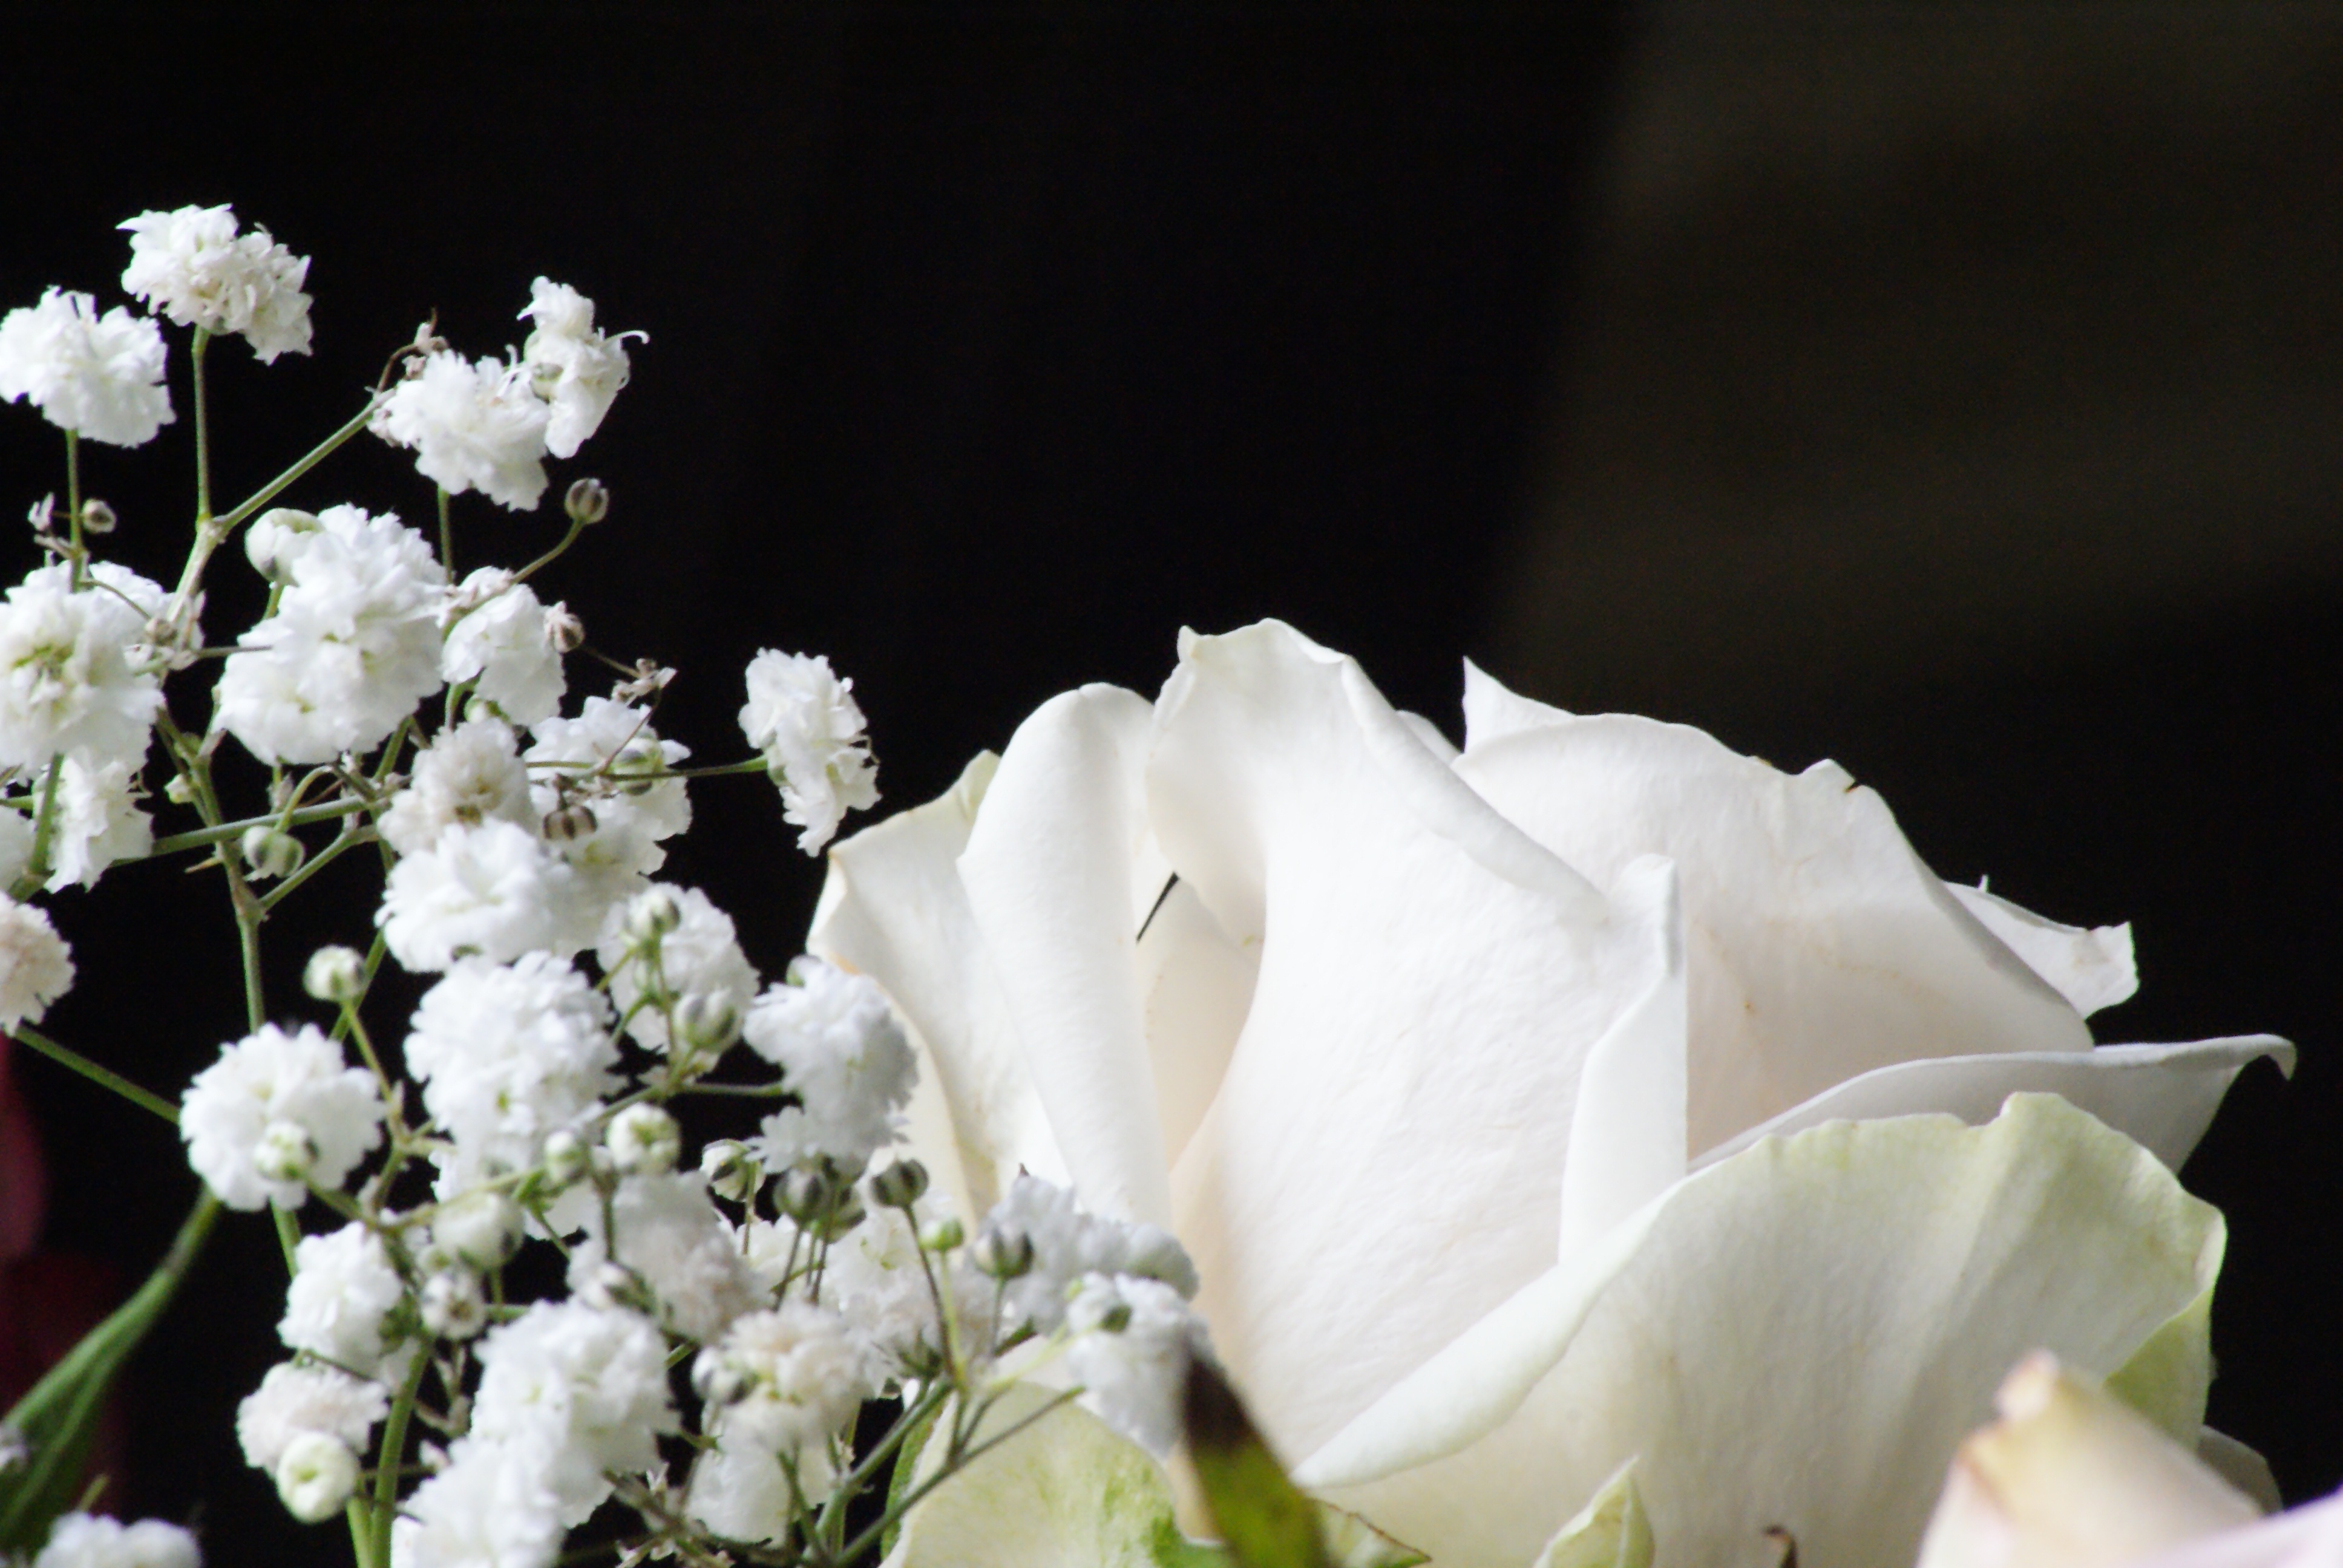
branch, blossom, plant, white, photography, flower, petal, rose, spring, contrast, wedding, flora, close up, purity, floristry, tenderness, macro photography, small flowers, white rose, black background, flowering plant, rose family, land plant